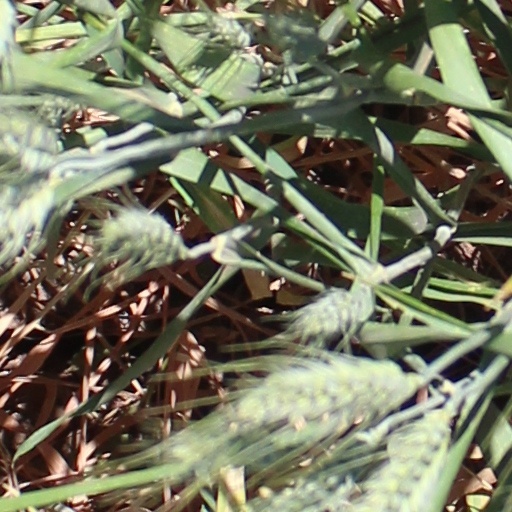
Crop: wheat